Manoj Parab

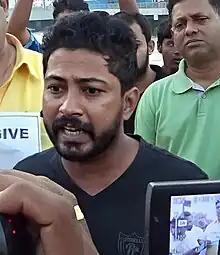
Parab during the MWDT protest in 2017

Tukaram Bharat "Manoj" Parab (born 18 August 1985) is an Indian politician, former geologist, and activist who serves as the party chief and president of the Revolutionary Goans Party (RGP), a non-governmental organization he founded in March 2017, which received recognition as a political party from the Election Commission of India in 2022.